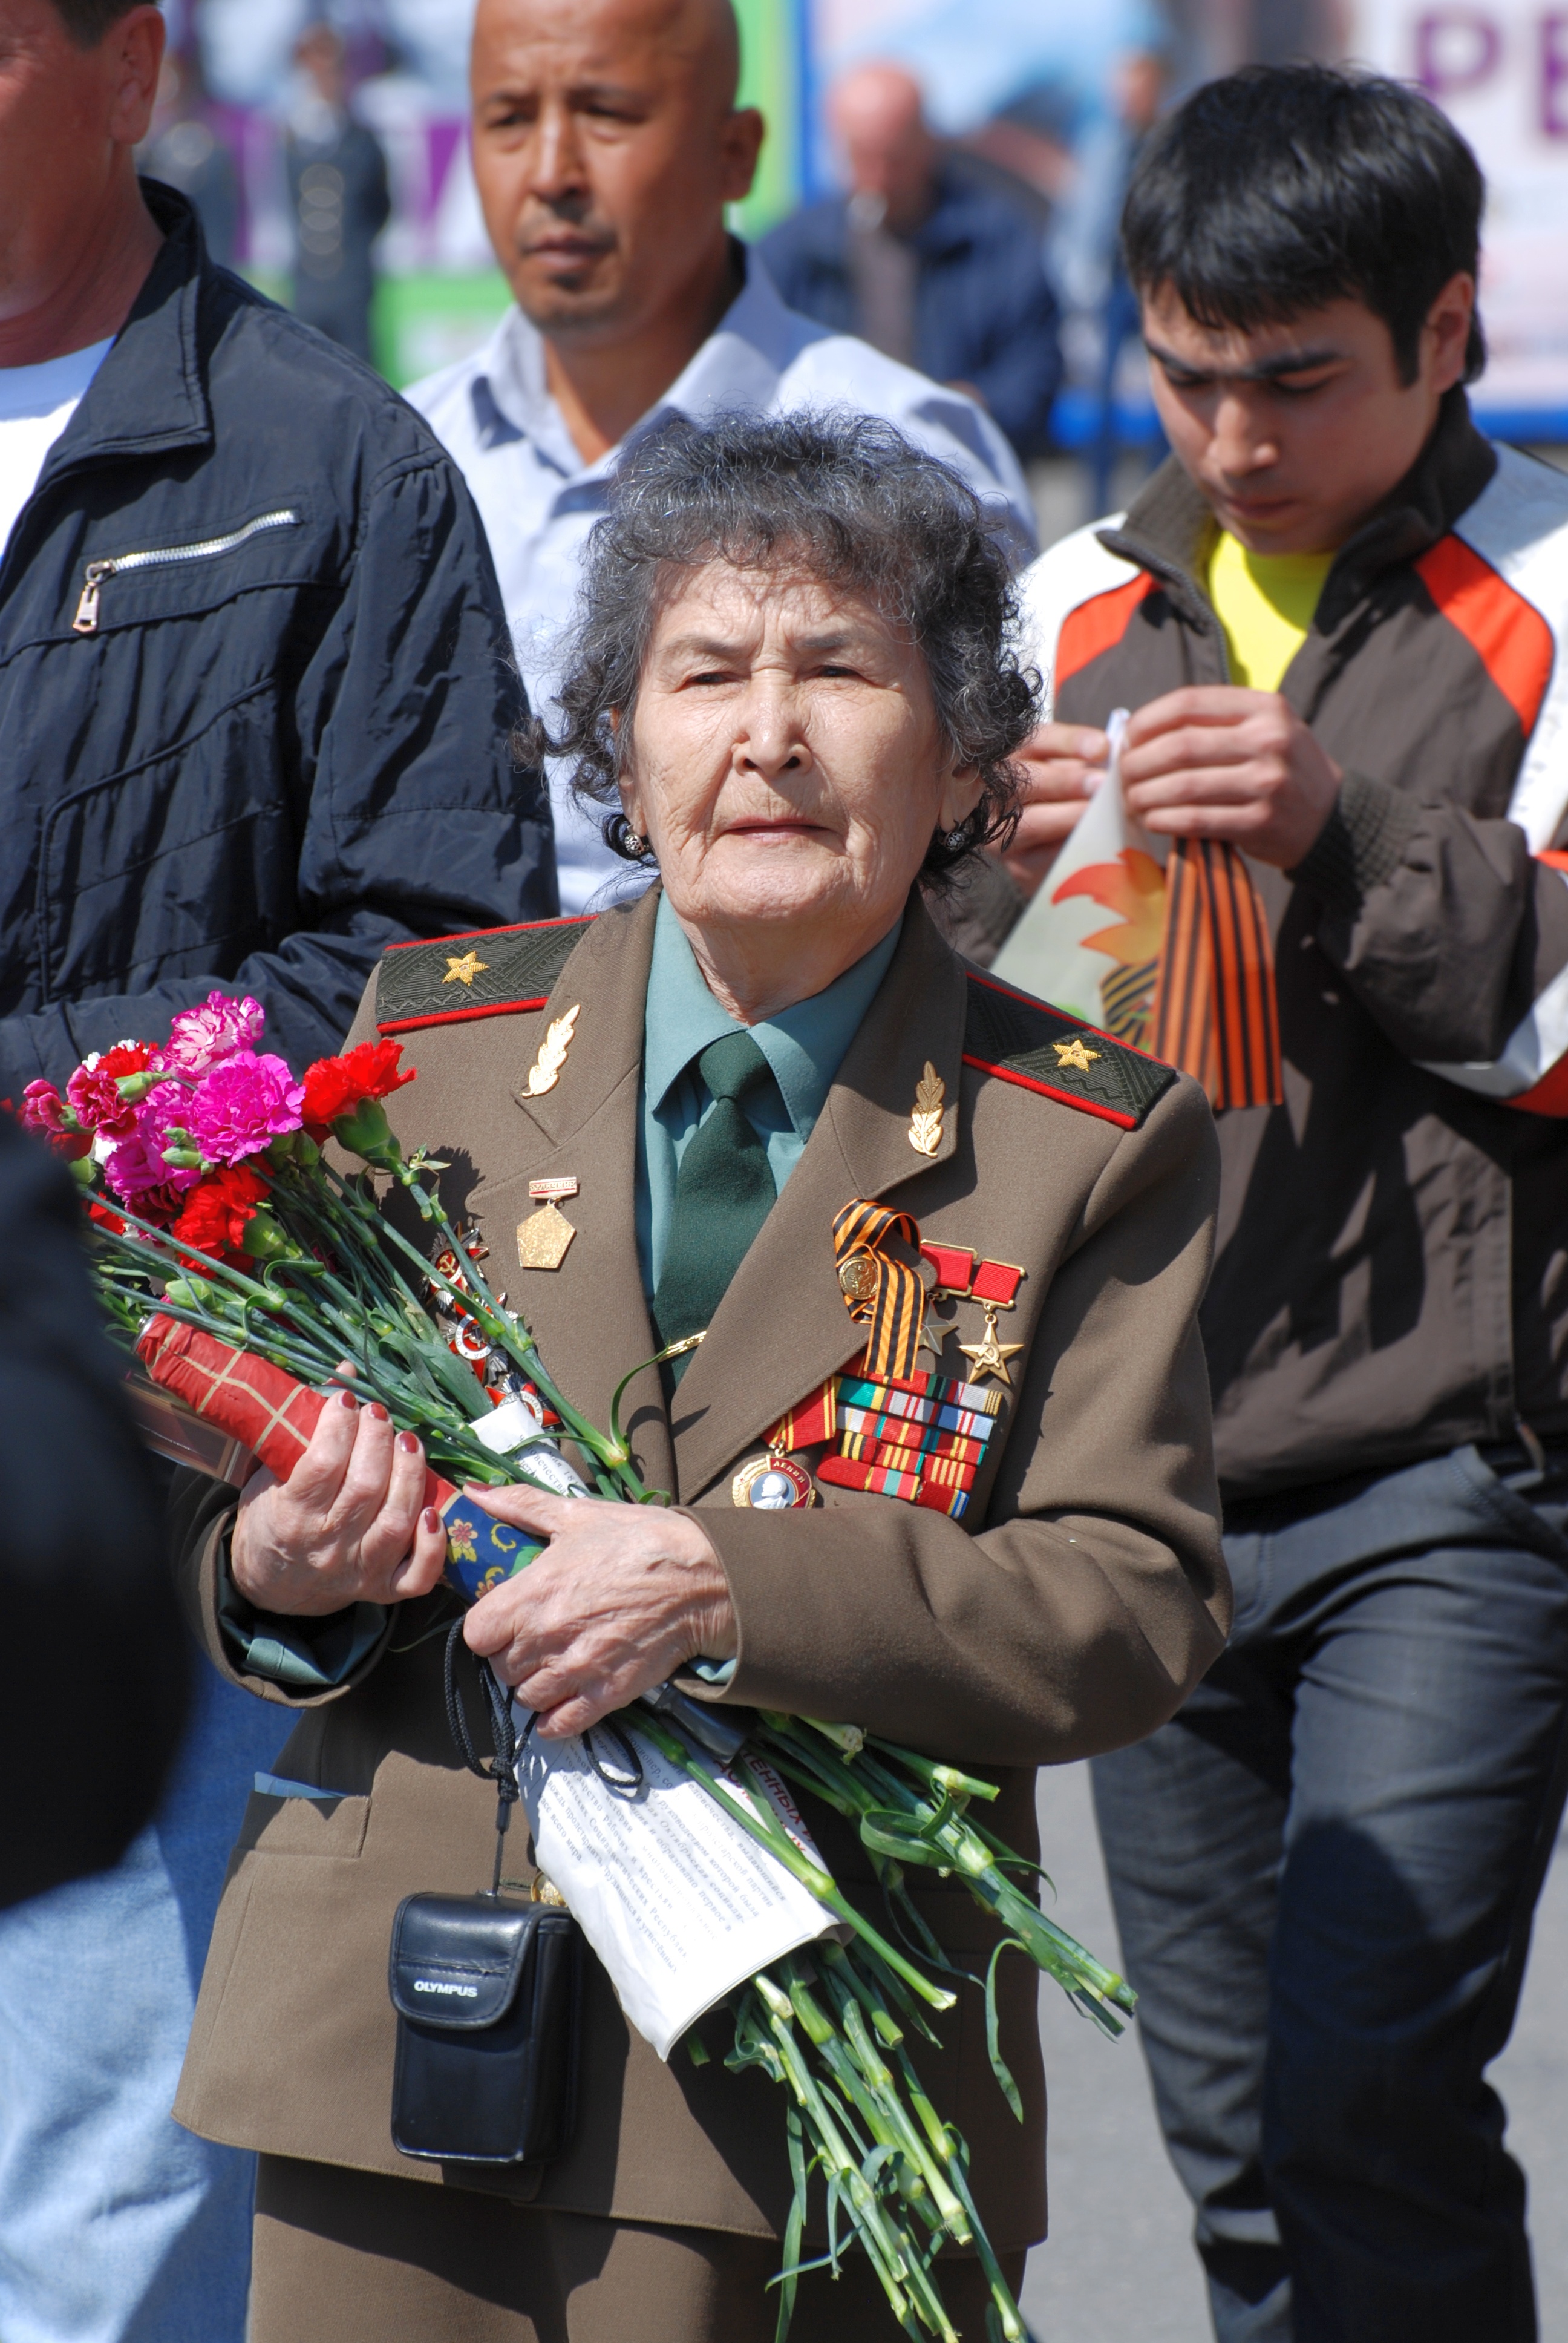
person, nikon, cool image, moscow, russia, d80, tournament, moskau, nikond80, moscou, 70300mmf4556gvr, competition event